Pithora (painting)

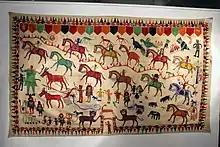
A Pithora painting of the Rathava community, Gujarat

Historically, they were cave, wall and rock paintings. Baba Pithora is the tribal deity, on whose honour the paintings are made. Other local gods are also honoured. It has religious and mythological relevance to the indigenous tribes which has slowly transformed into a vibrant occupation of the Bhilalas or Rathwas. In modern times, the paintings have evolved to include modern symbols like guns and planes too. The painters are usually males, called as 'Lakhindra'. As the menstruating females were traditionally held impure, they were not involved in the painting. Unmarried girls could get involved in plastering the background of walls with dung, water and chuna. The head priest involved is called a 'Bhadvo', a male shaman. Overall it is a male centric practice.